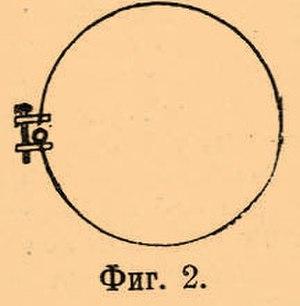
La télégraphie sans fil, également appelée TSF et radiotélégraphie permet d'écrire à distance en utilisant des ondes électromagnétiques.